Adrift in a Great City

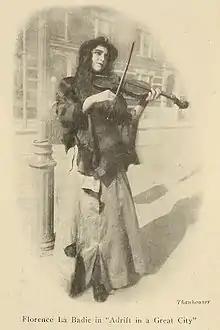
Florence La Badie in Adrift in a Great City

Adrift in a Great City is a 1914 American silent short drama produced by the Thanhouser Film Corporation that stars Florence LaBadie. The film begins with Pat Moran who pays for the passage of his wife and daughter to join him in America, but he is seriously injured on the way to greeting them. Left by themselves, the daughter works in a sweatshop and goes blind, forcing her and her mother to become beggars. By pure happenstance, the blind girl wanders to the hospital where her father is recovering and tells her story to a doctor. The father recognizes the girl as his daughter and the family is reunited, and the doctor confirms her blindness can be cured. The film was reviewed negatively by critics for its poor scenario, settings and technical execution. The film is presumed lost.